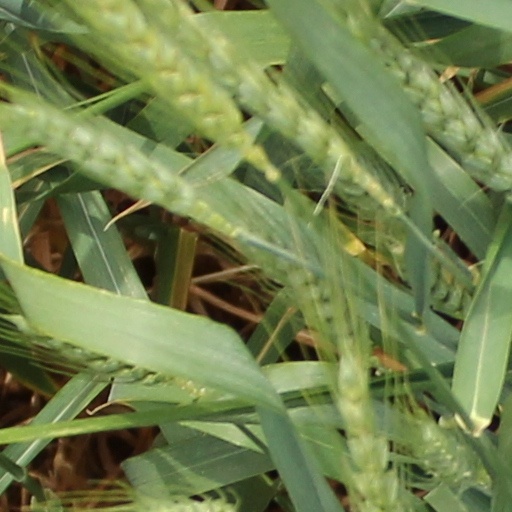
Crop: wheat